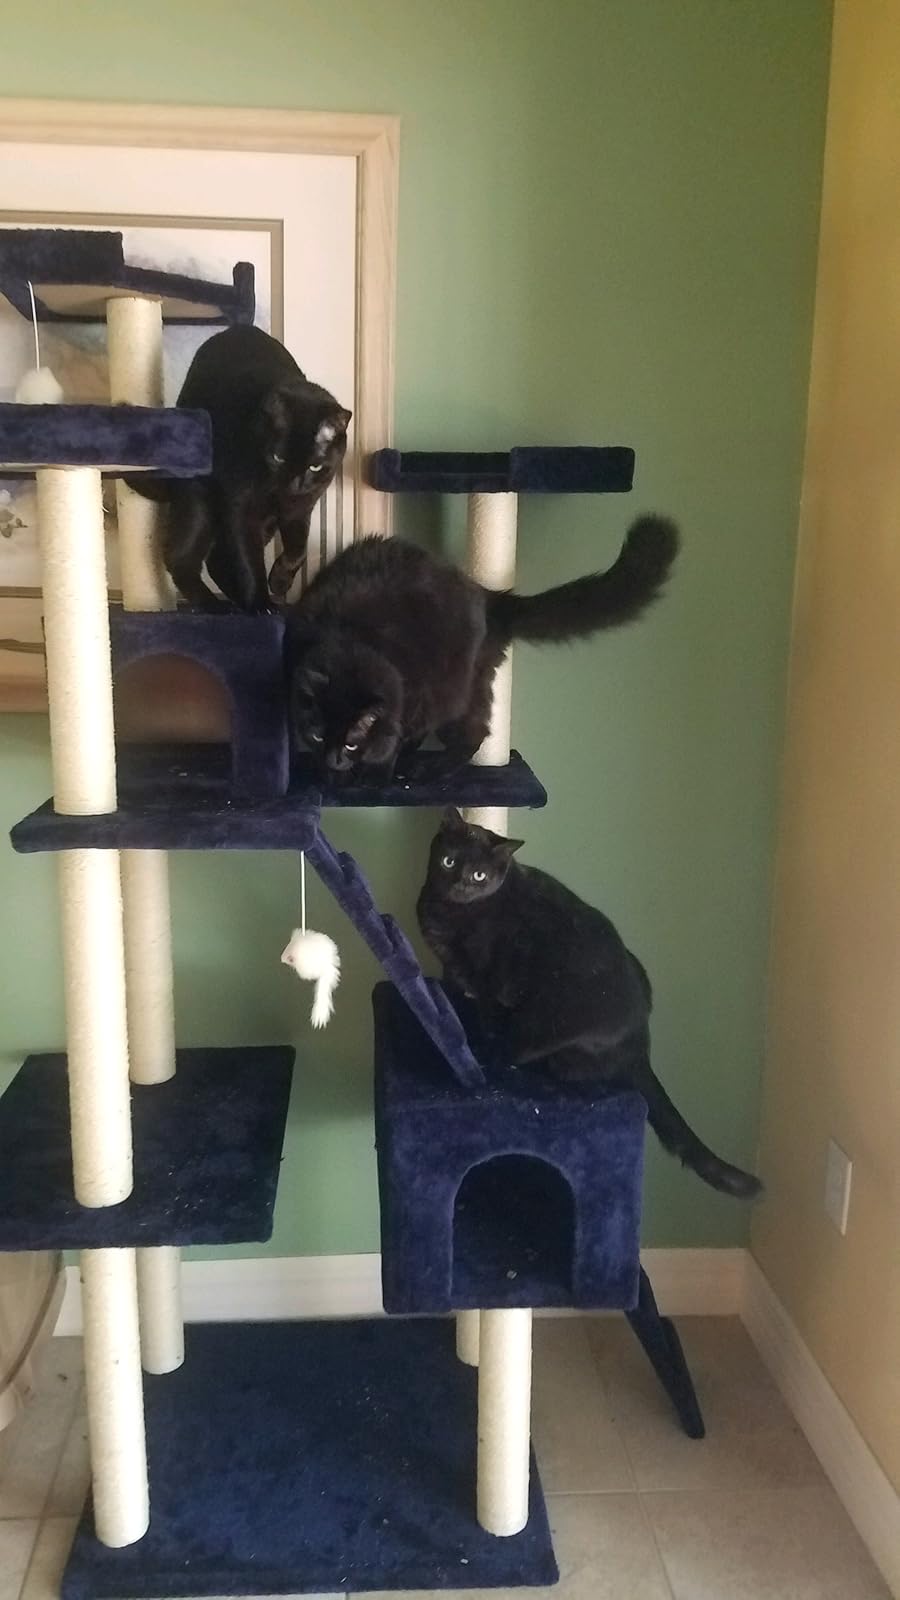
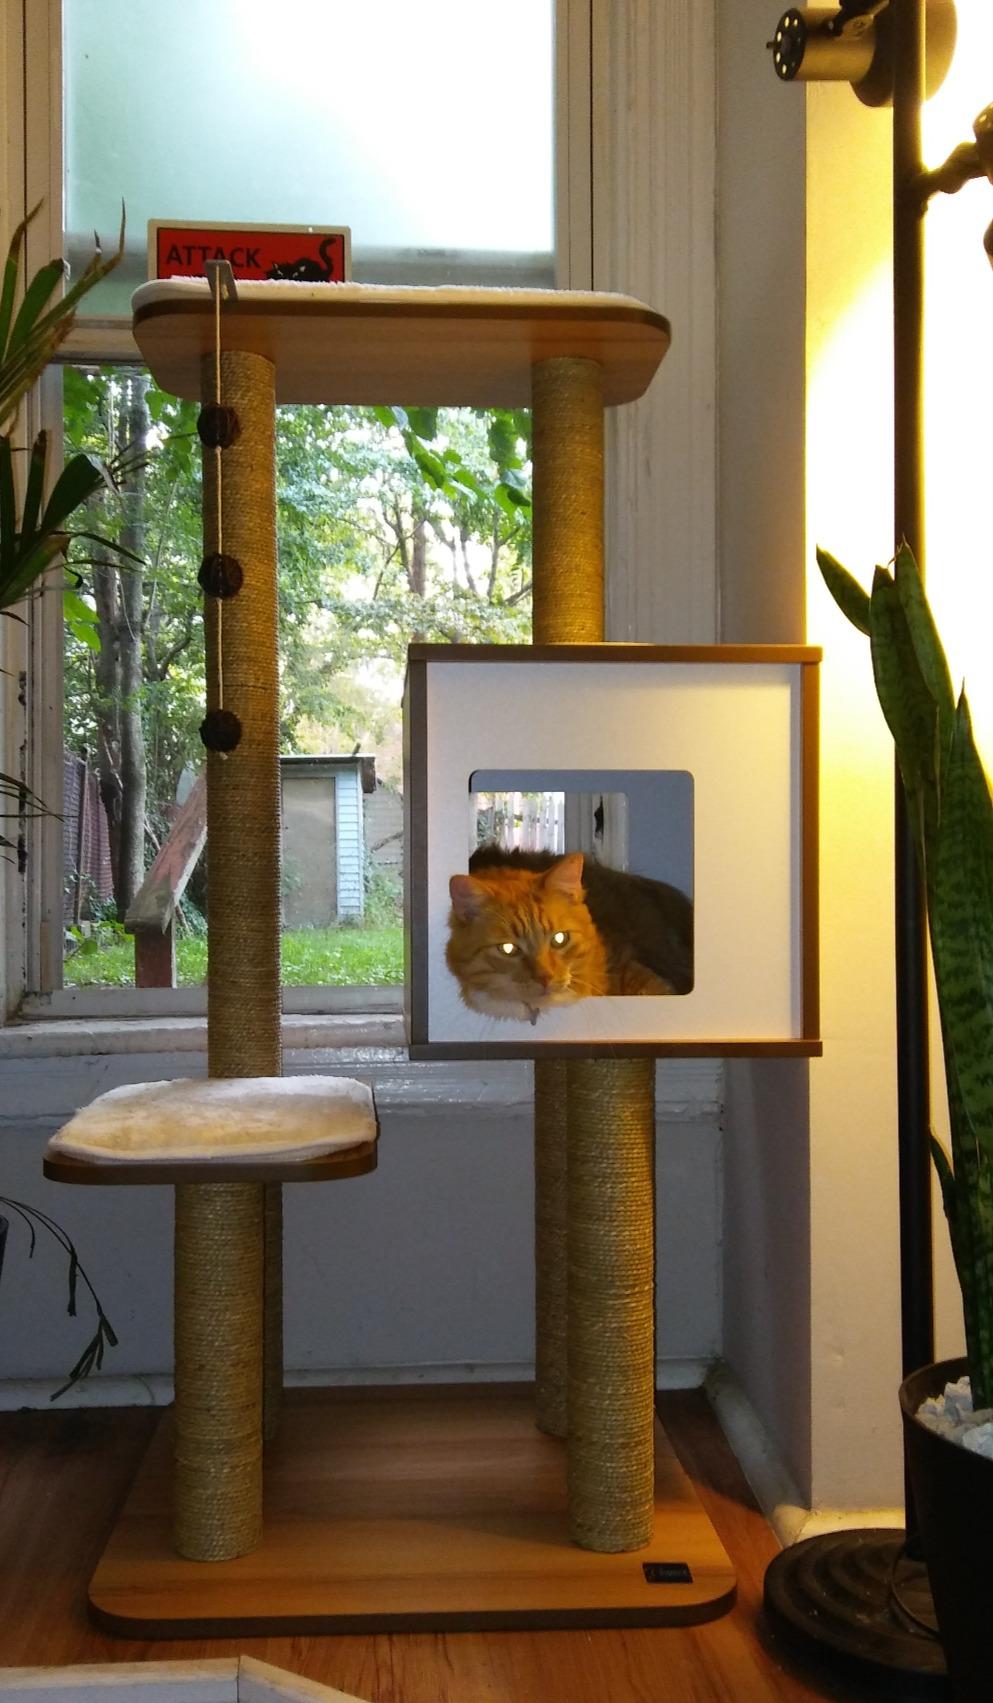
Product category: items_cat tree
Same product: no